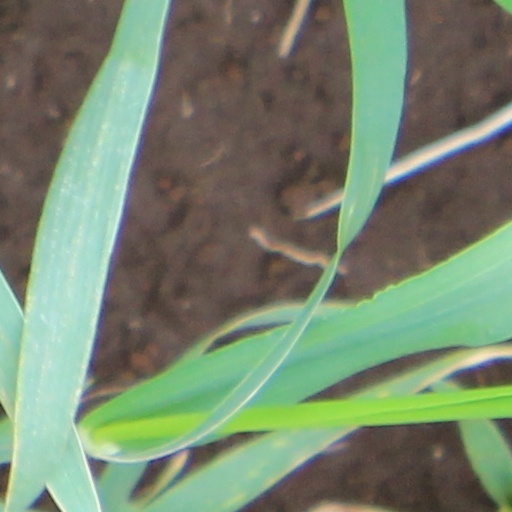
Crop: wheat